Stybarrow Dodd

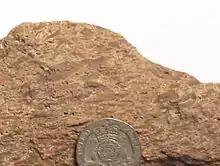
A piece of welded ignimbrite of the Thirlmere Tuff Member, showing flattened lapilli - found on the path between Great Dodd and Stybarrow Dodd

The rocks of Stybarrow Dodd are all part of the Borrowdale Volcanic Group (BVG), formed on the margin of an ancient continent during a period of intense volcanic activity, roughly 450 million years ago in the Ordovician Period.